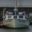
Label: ship